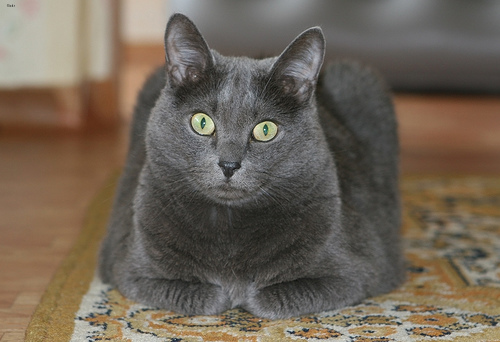
Animal: cat
Breed: russian_blue